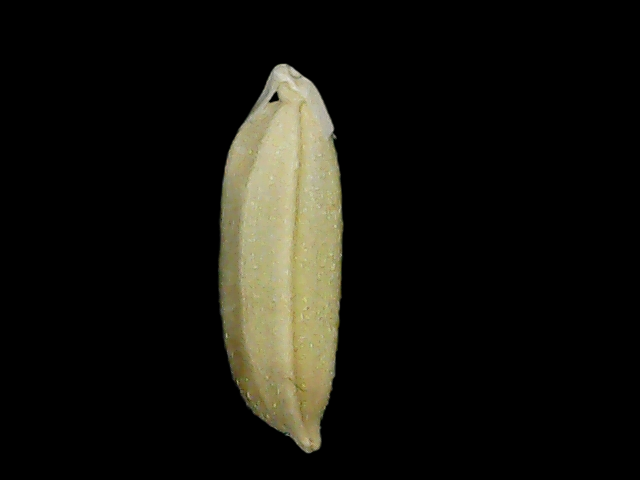
Rice variety: Br23